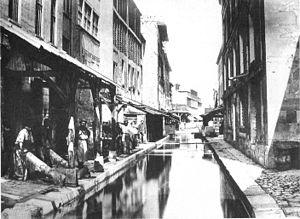
Tanneries sur la Bièvre, Paris
La Bièvre est une rivière qui prend source à Guyancourt et qui se jette dans le collecteur principal des égouts de Paris.
Charles Marville, pseudonyme de Charles-François Bossu est un photographe français.